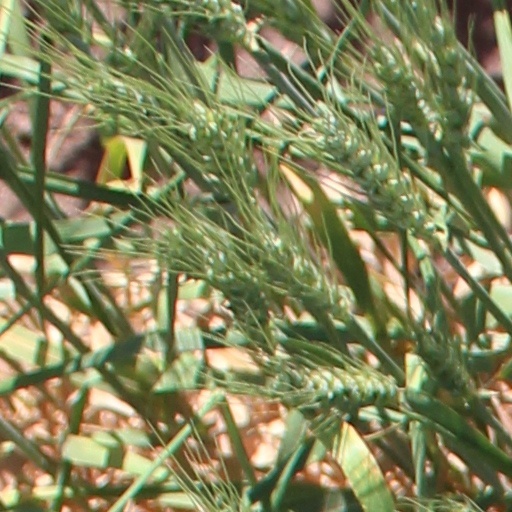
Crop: wheat